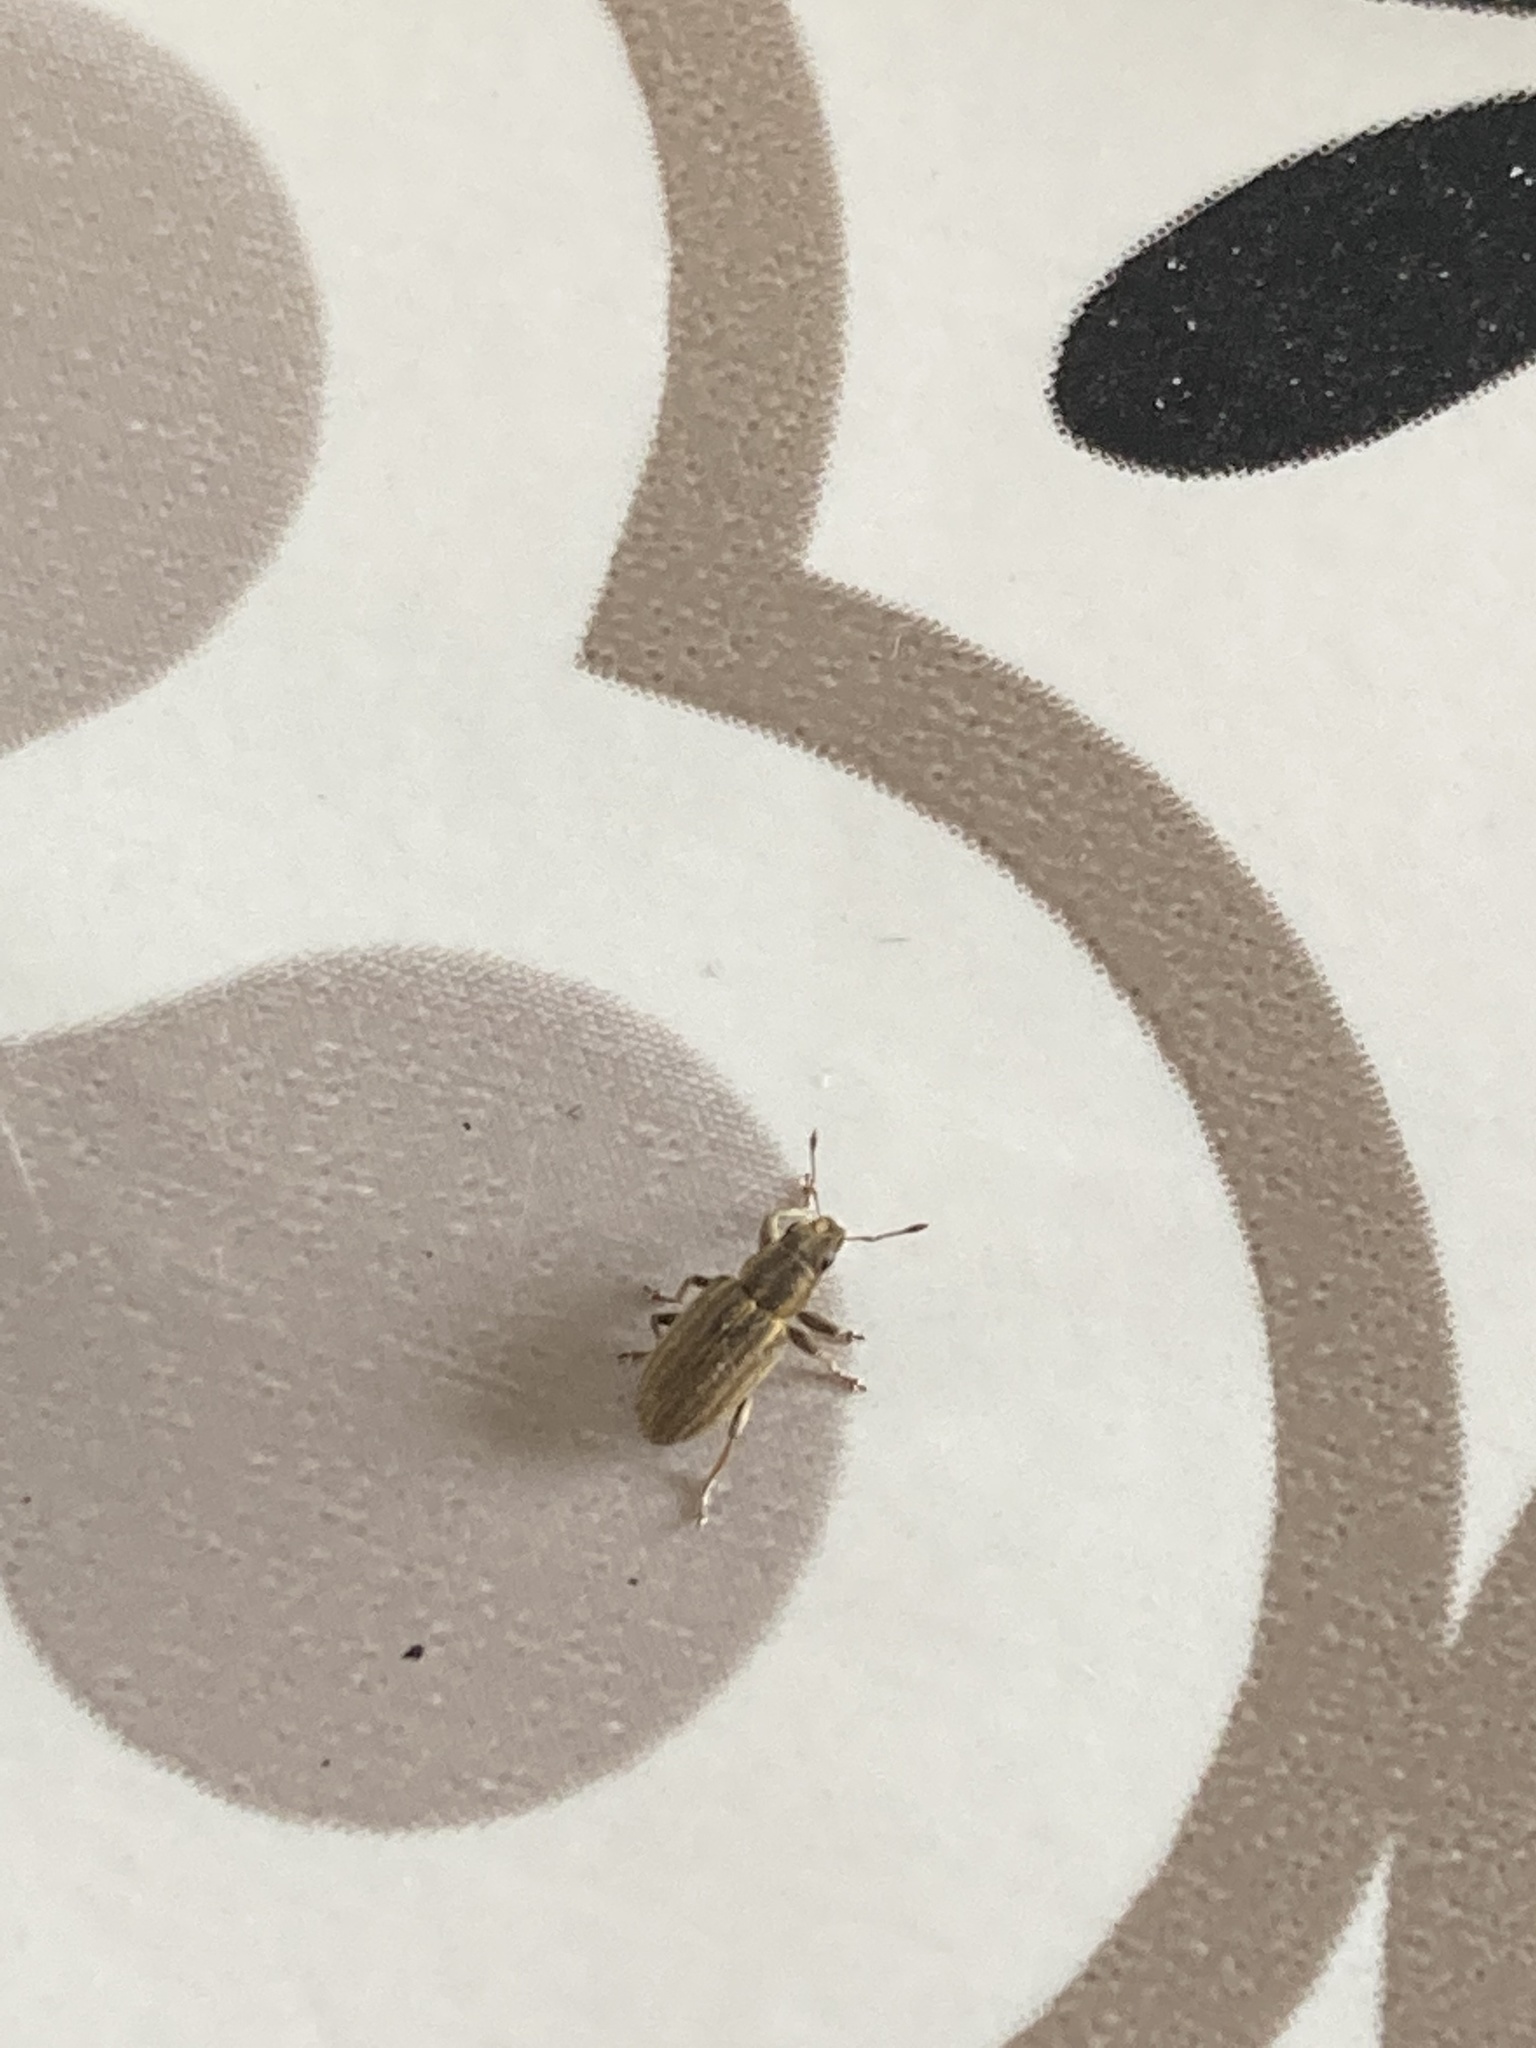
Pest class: pea_leaf_weevil